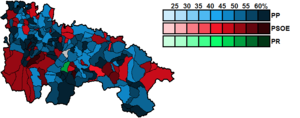
Les élections générales espagnoles de 2008 se sont tenues le dimanche 9 mars 2008 afin d'élire les 350 députés et 208 des 266 sénateurs de la IXᵉ législature des Cortes Generales. 4 députés sont élus à La Rioja.